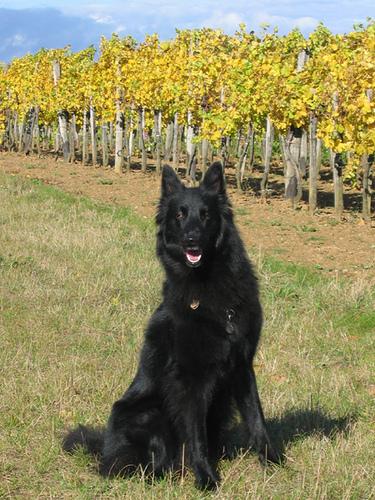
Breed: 227-n000070-groenendael